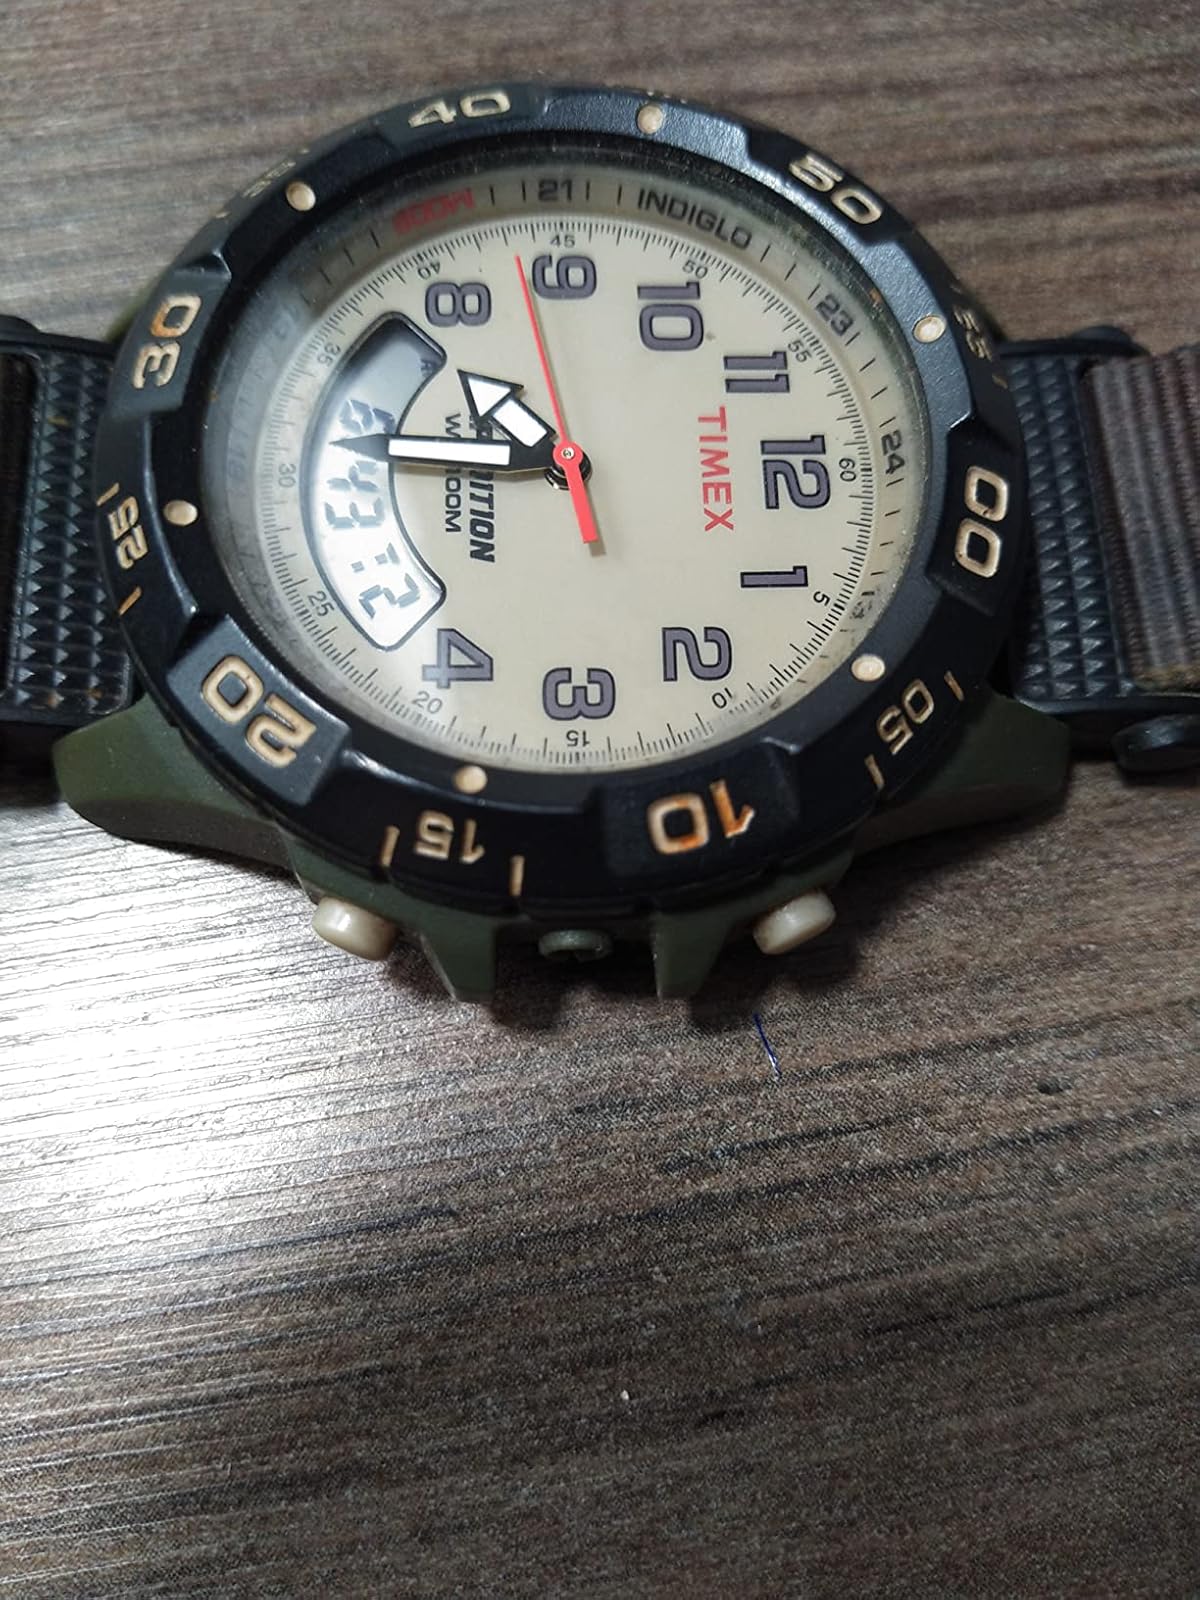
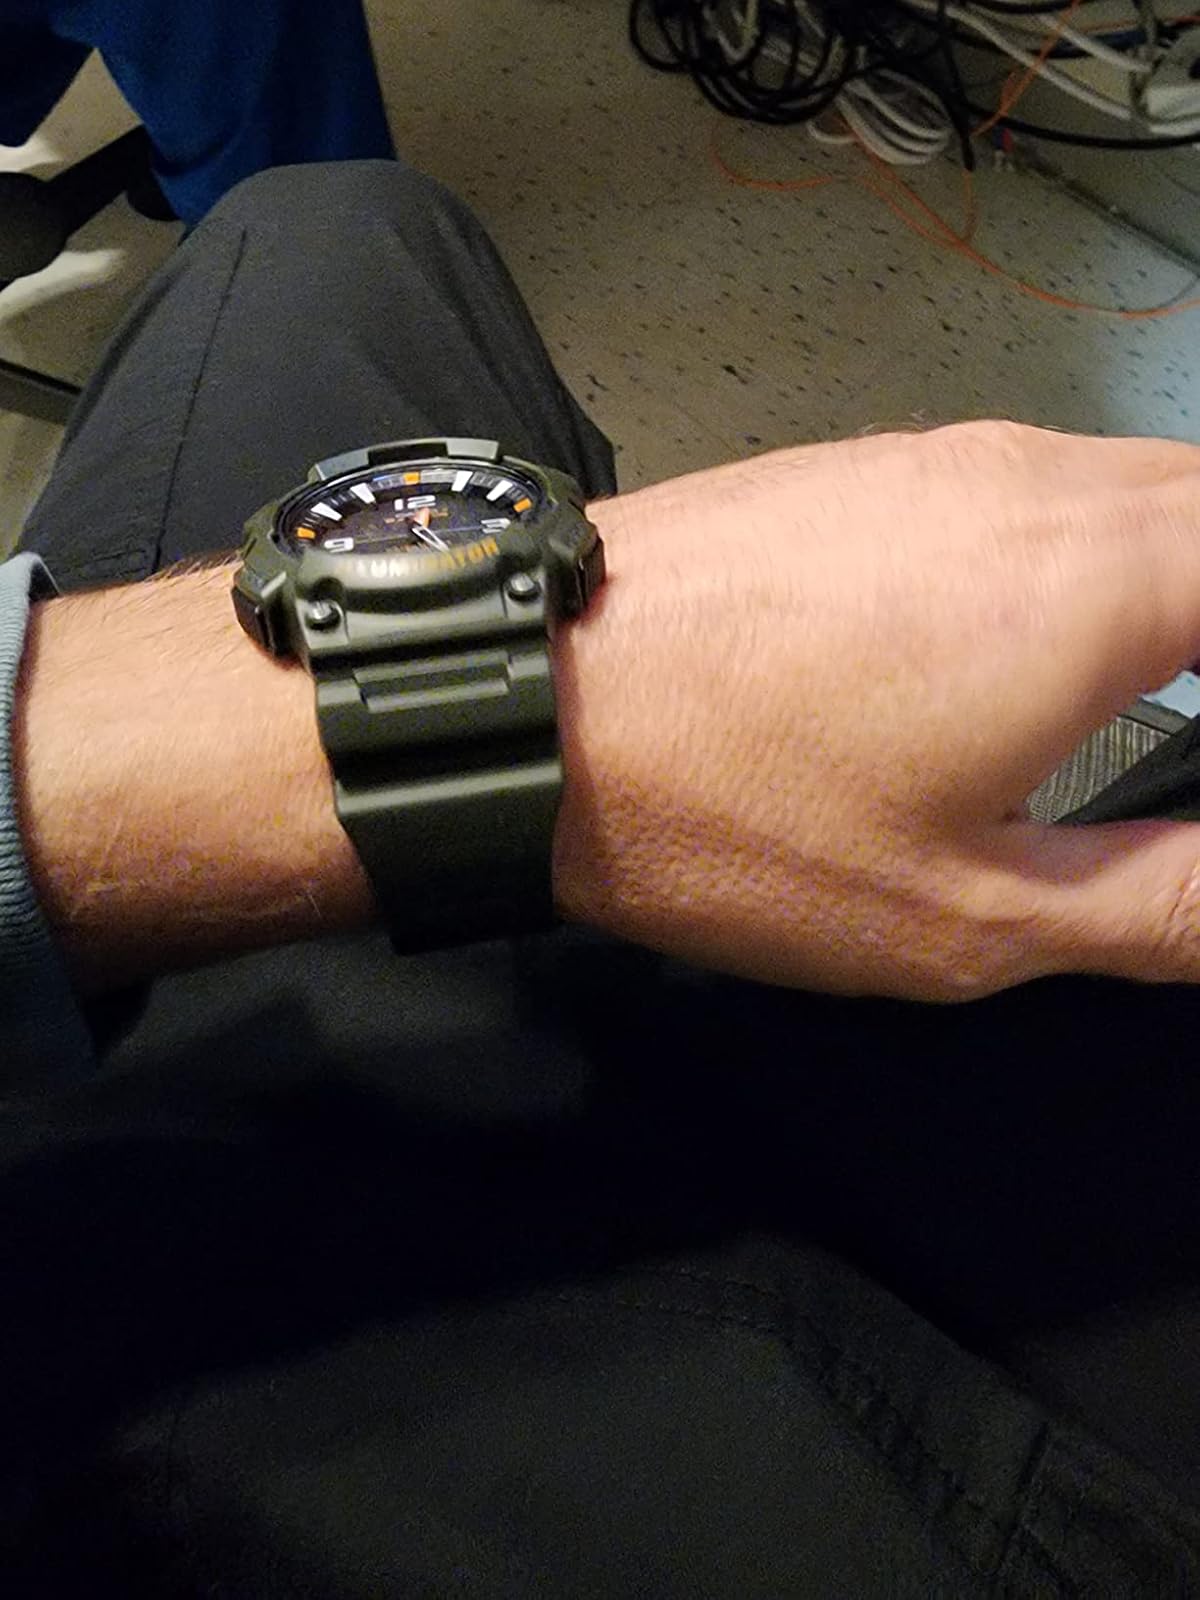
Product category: accessories_watch
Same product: no